Healthcare in Iran

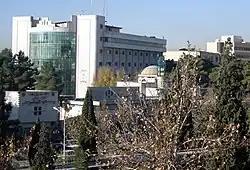

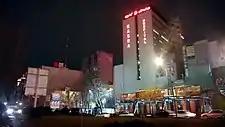

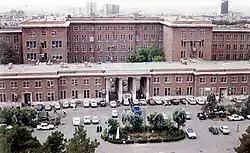

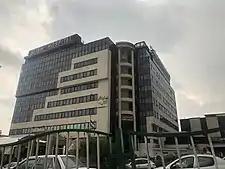

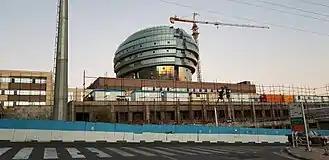

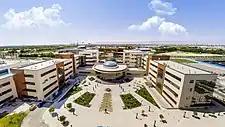

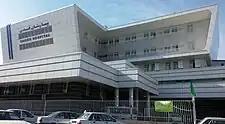
Ghods hospital

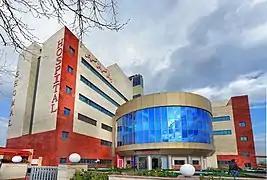
Shomal hospital

However, access and availability of health care continues to be somewhat limited in lesser developed provinces where the health indices are also lower as compared to national averages. The country is in an epidemiologic transition and faces double burden of the diseases. New emerging threats should also be considered. The demographic and epidemiological transition underway will have a significant effect on the pattern of morbidity and mortality in the near and distance future, especially as it affects the emergence of chronic non-communicable diseases and the health problems of an aging population.